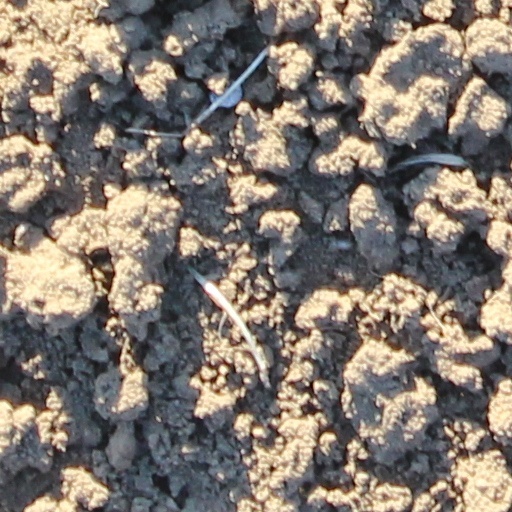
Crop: wheat